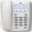
Label: telephone